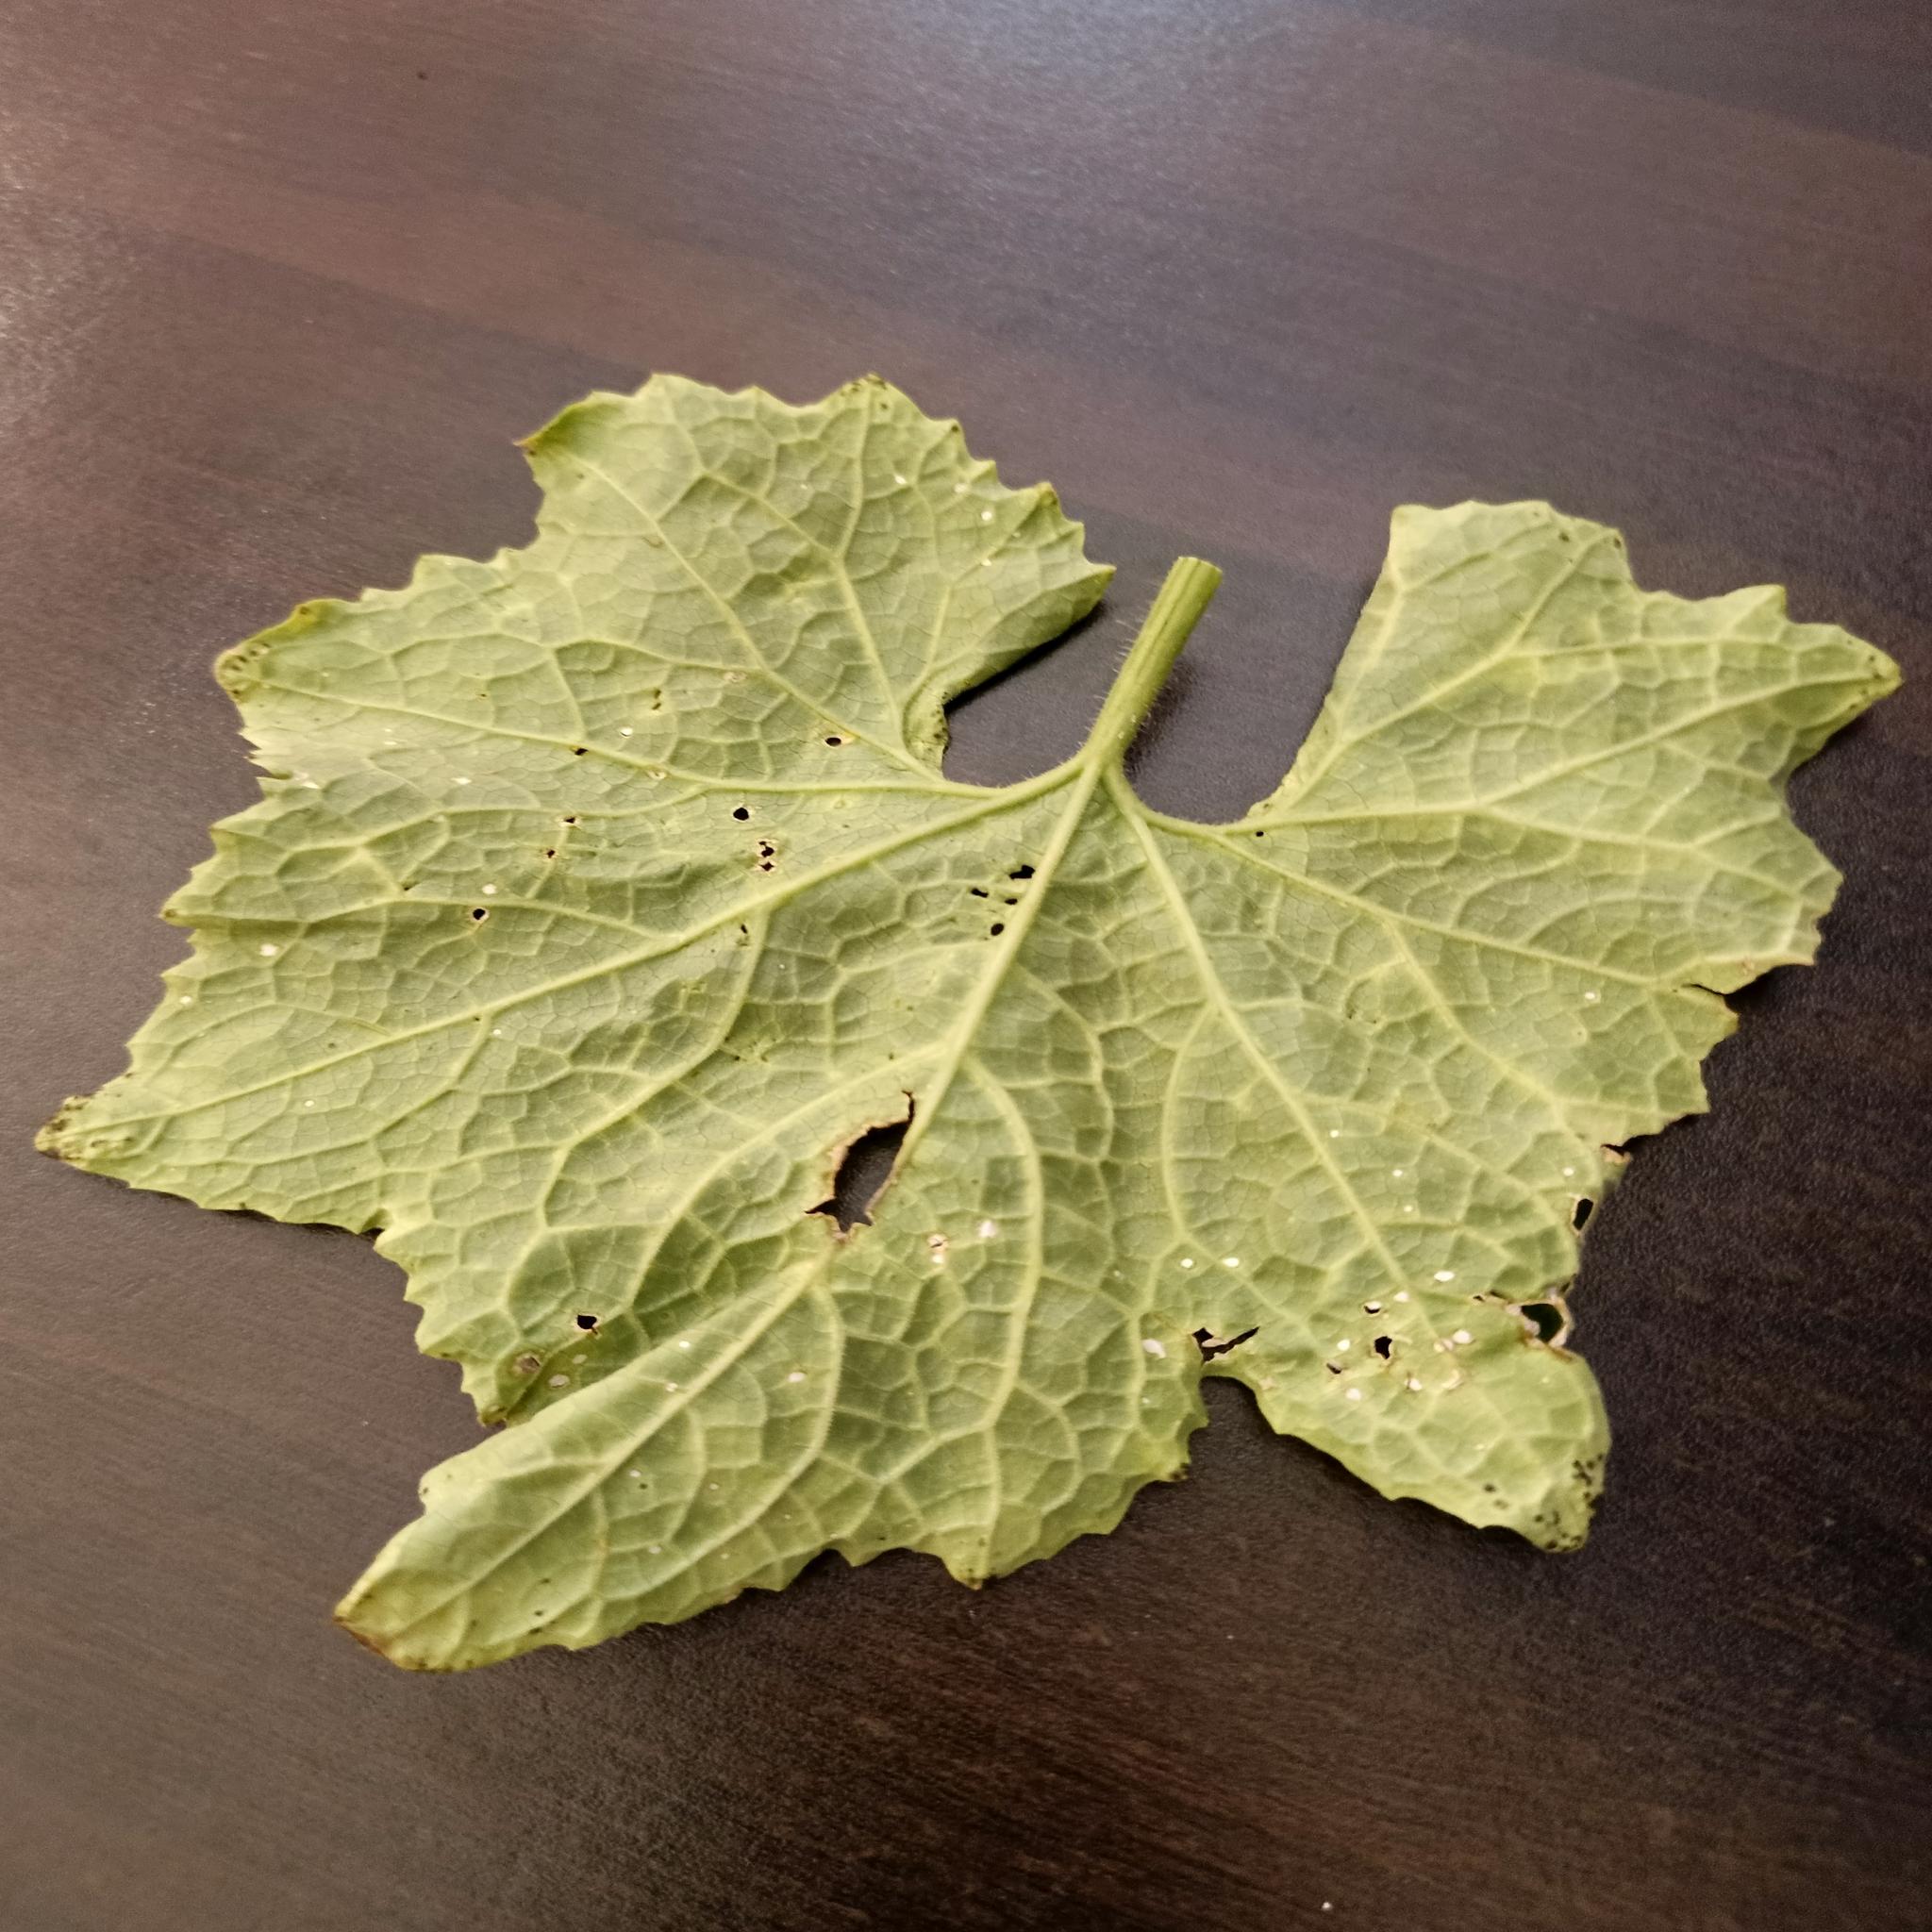
Label: Downy mildew